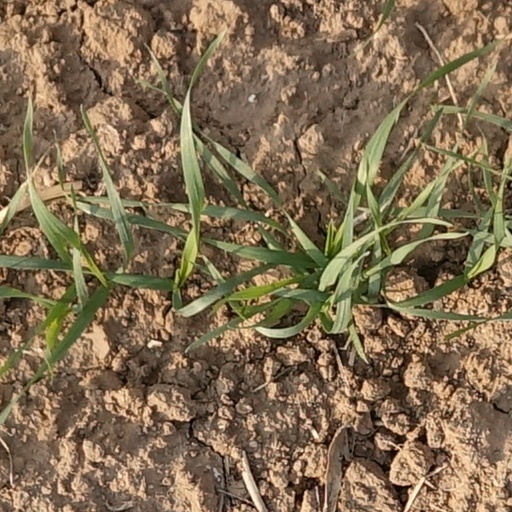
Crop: wheat